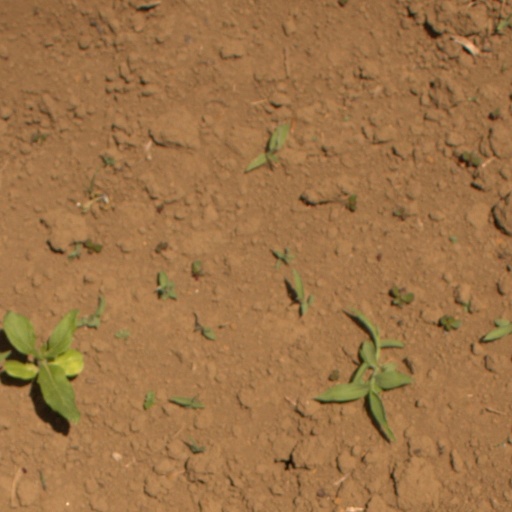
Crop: Jerusalem artichoke